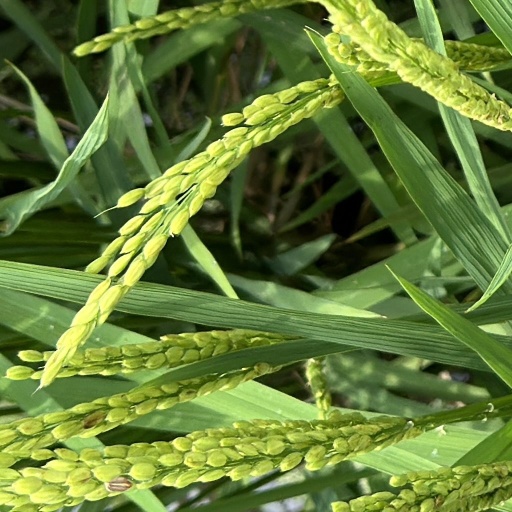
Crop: rice